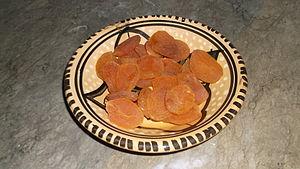
L’Abricotier, parfois appelé Abricotier commun, est un arbre fruitier appartenant au genre Prunus de la famille des Rosaceae, cultivé pour son fruit, l'abricot.